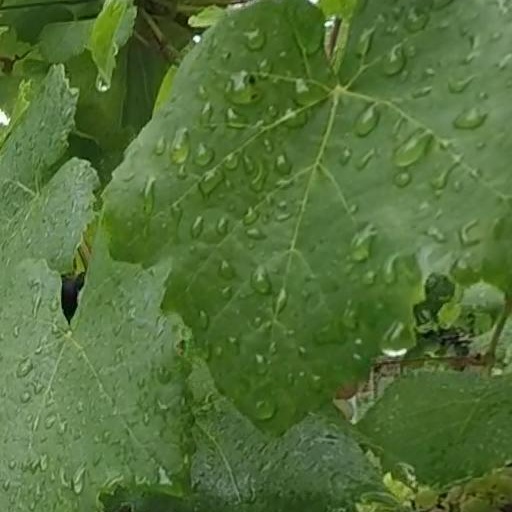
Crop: grape